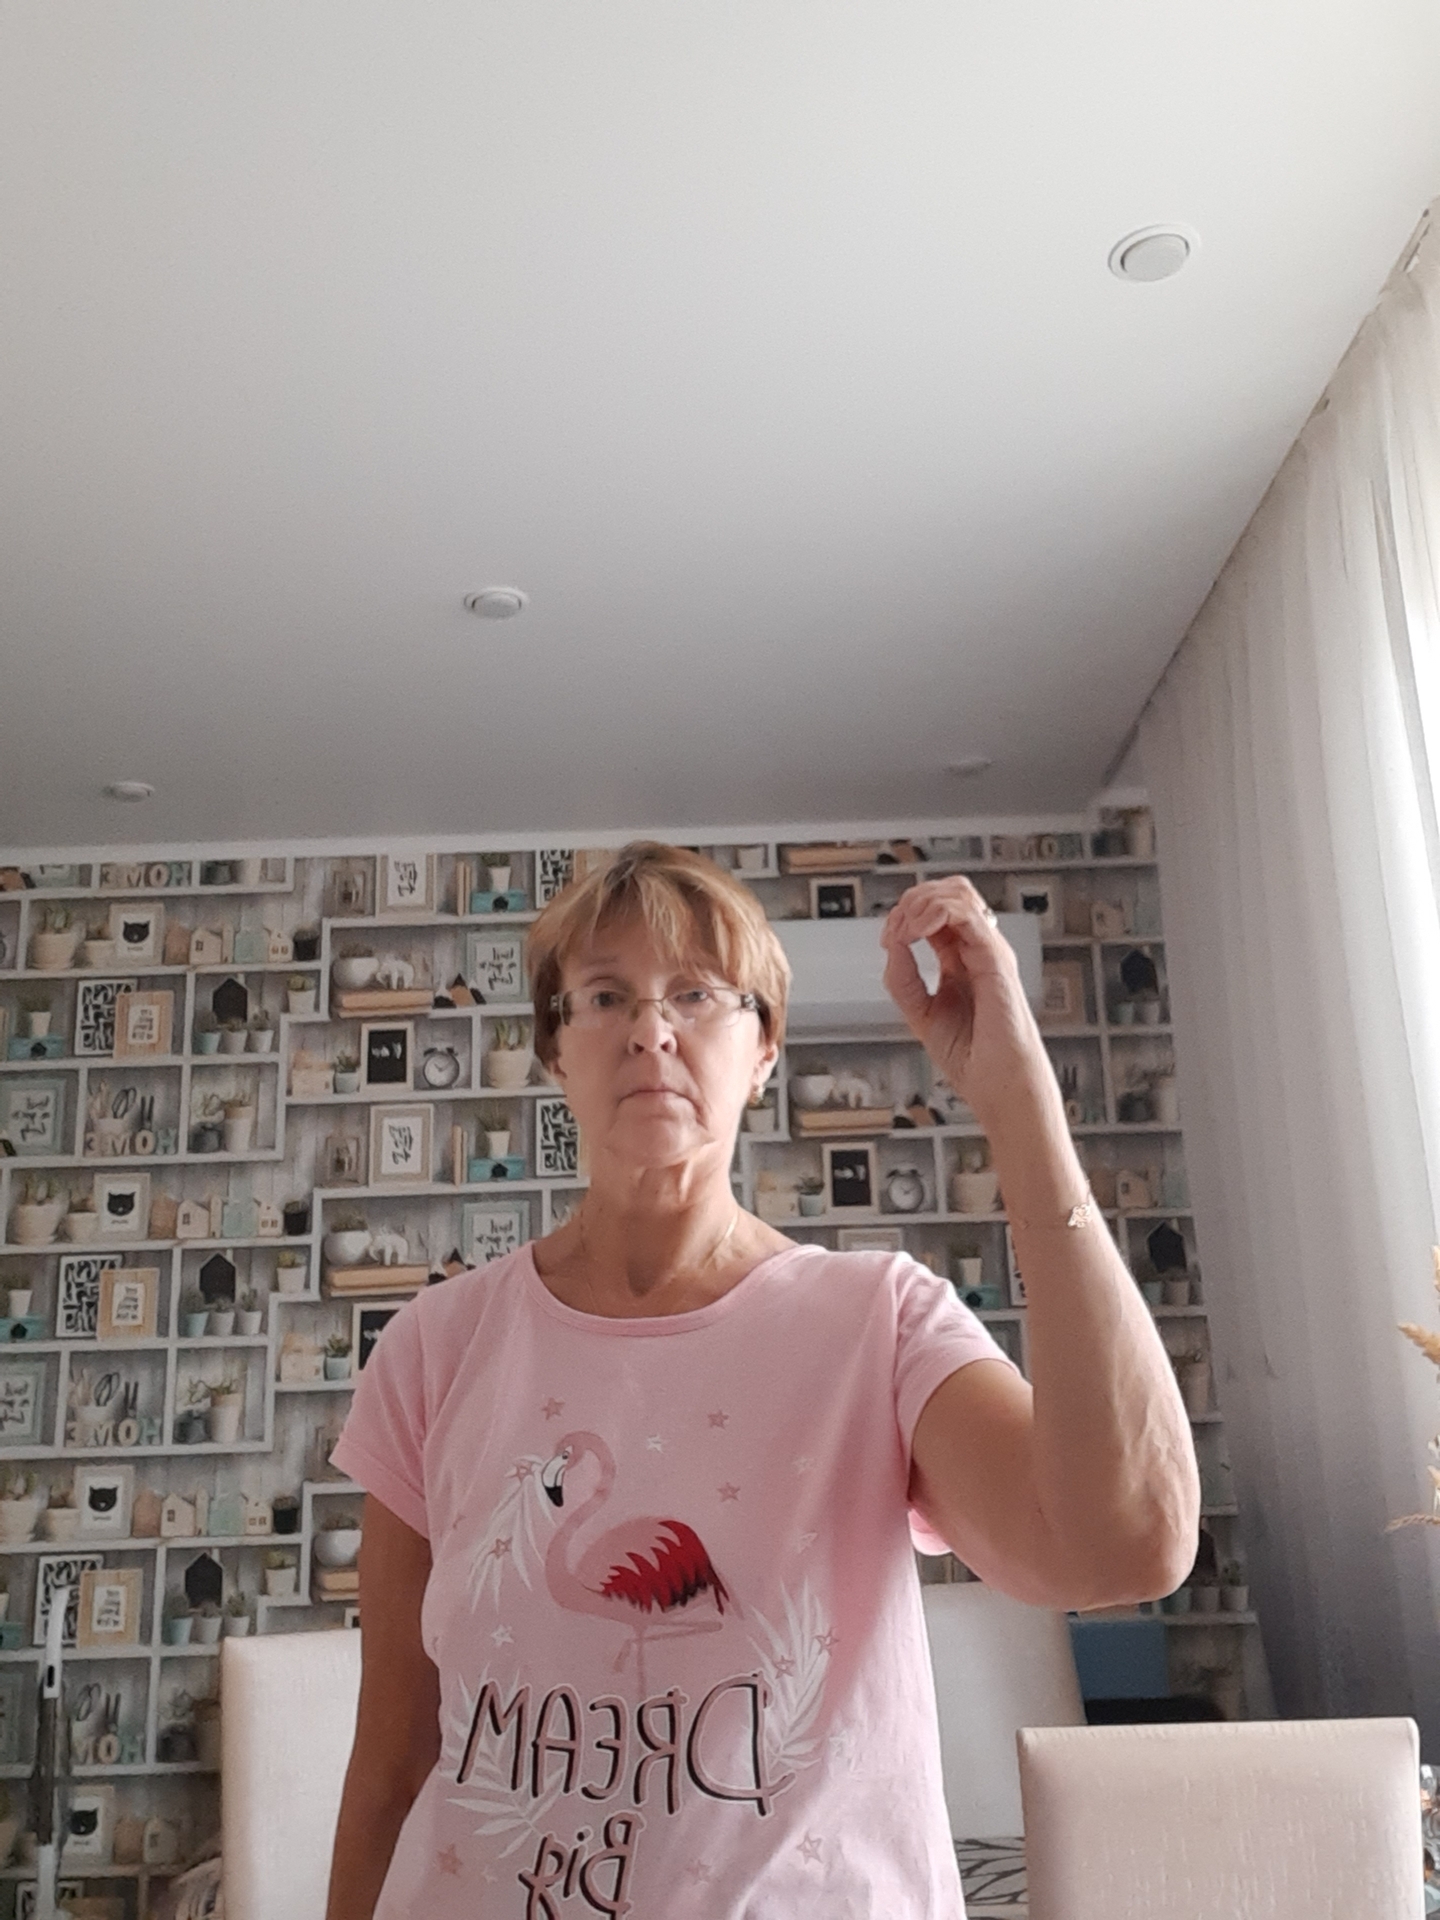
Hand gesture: grip